Video Hits (Australian TV series)

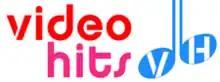

Video Hits is an Australian music video program that was broadcast from 15 February 1987 to 6 August 2011. From 7 May 2011 it broadcast on Network Ten for two hours each Saturday and Sunday morning: 10am 12pm on Saturdays and 8am 10am on Sundays. At the time of its cancellation, "Video Hits" was the world's second longest running music show after the Eurovision Song Contest. The show was cancelled in July 2011 and its last episode aired on 6 August 2011.